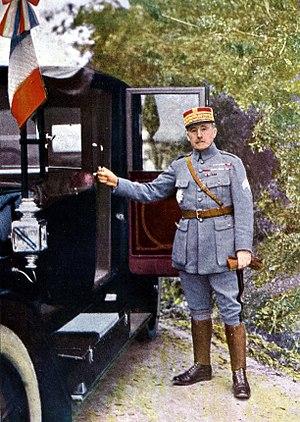
Robert Georges Nivelle
Robert Georges Nivelle, né le 15 octobre 1856 à Tulle et mort le 22 mars 1924 à Paris, est un militaire français. Il est généralissime et commandant en chef des armées françaises pendant la Première Guerre mondiale en 1916-17, et relevé de ses fonctions en mai 1917 en raison des controverses encore vives aujourd'hui autour de ses options stratégiques, particulièrement meurtrières notamment au Chemin des Dames.